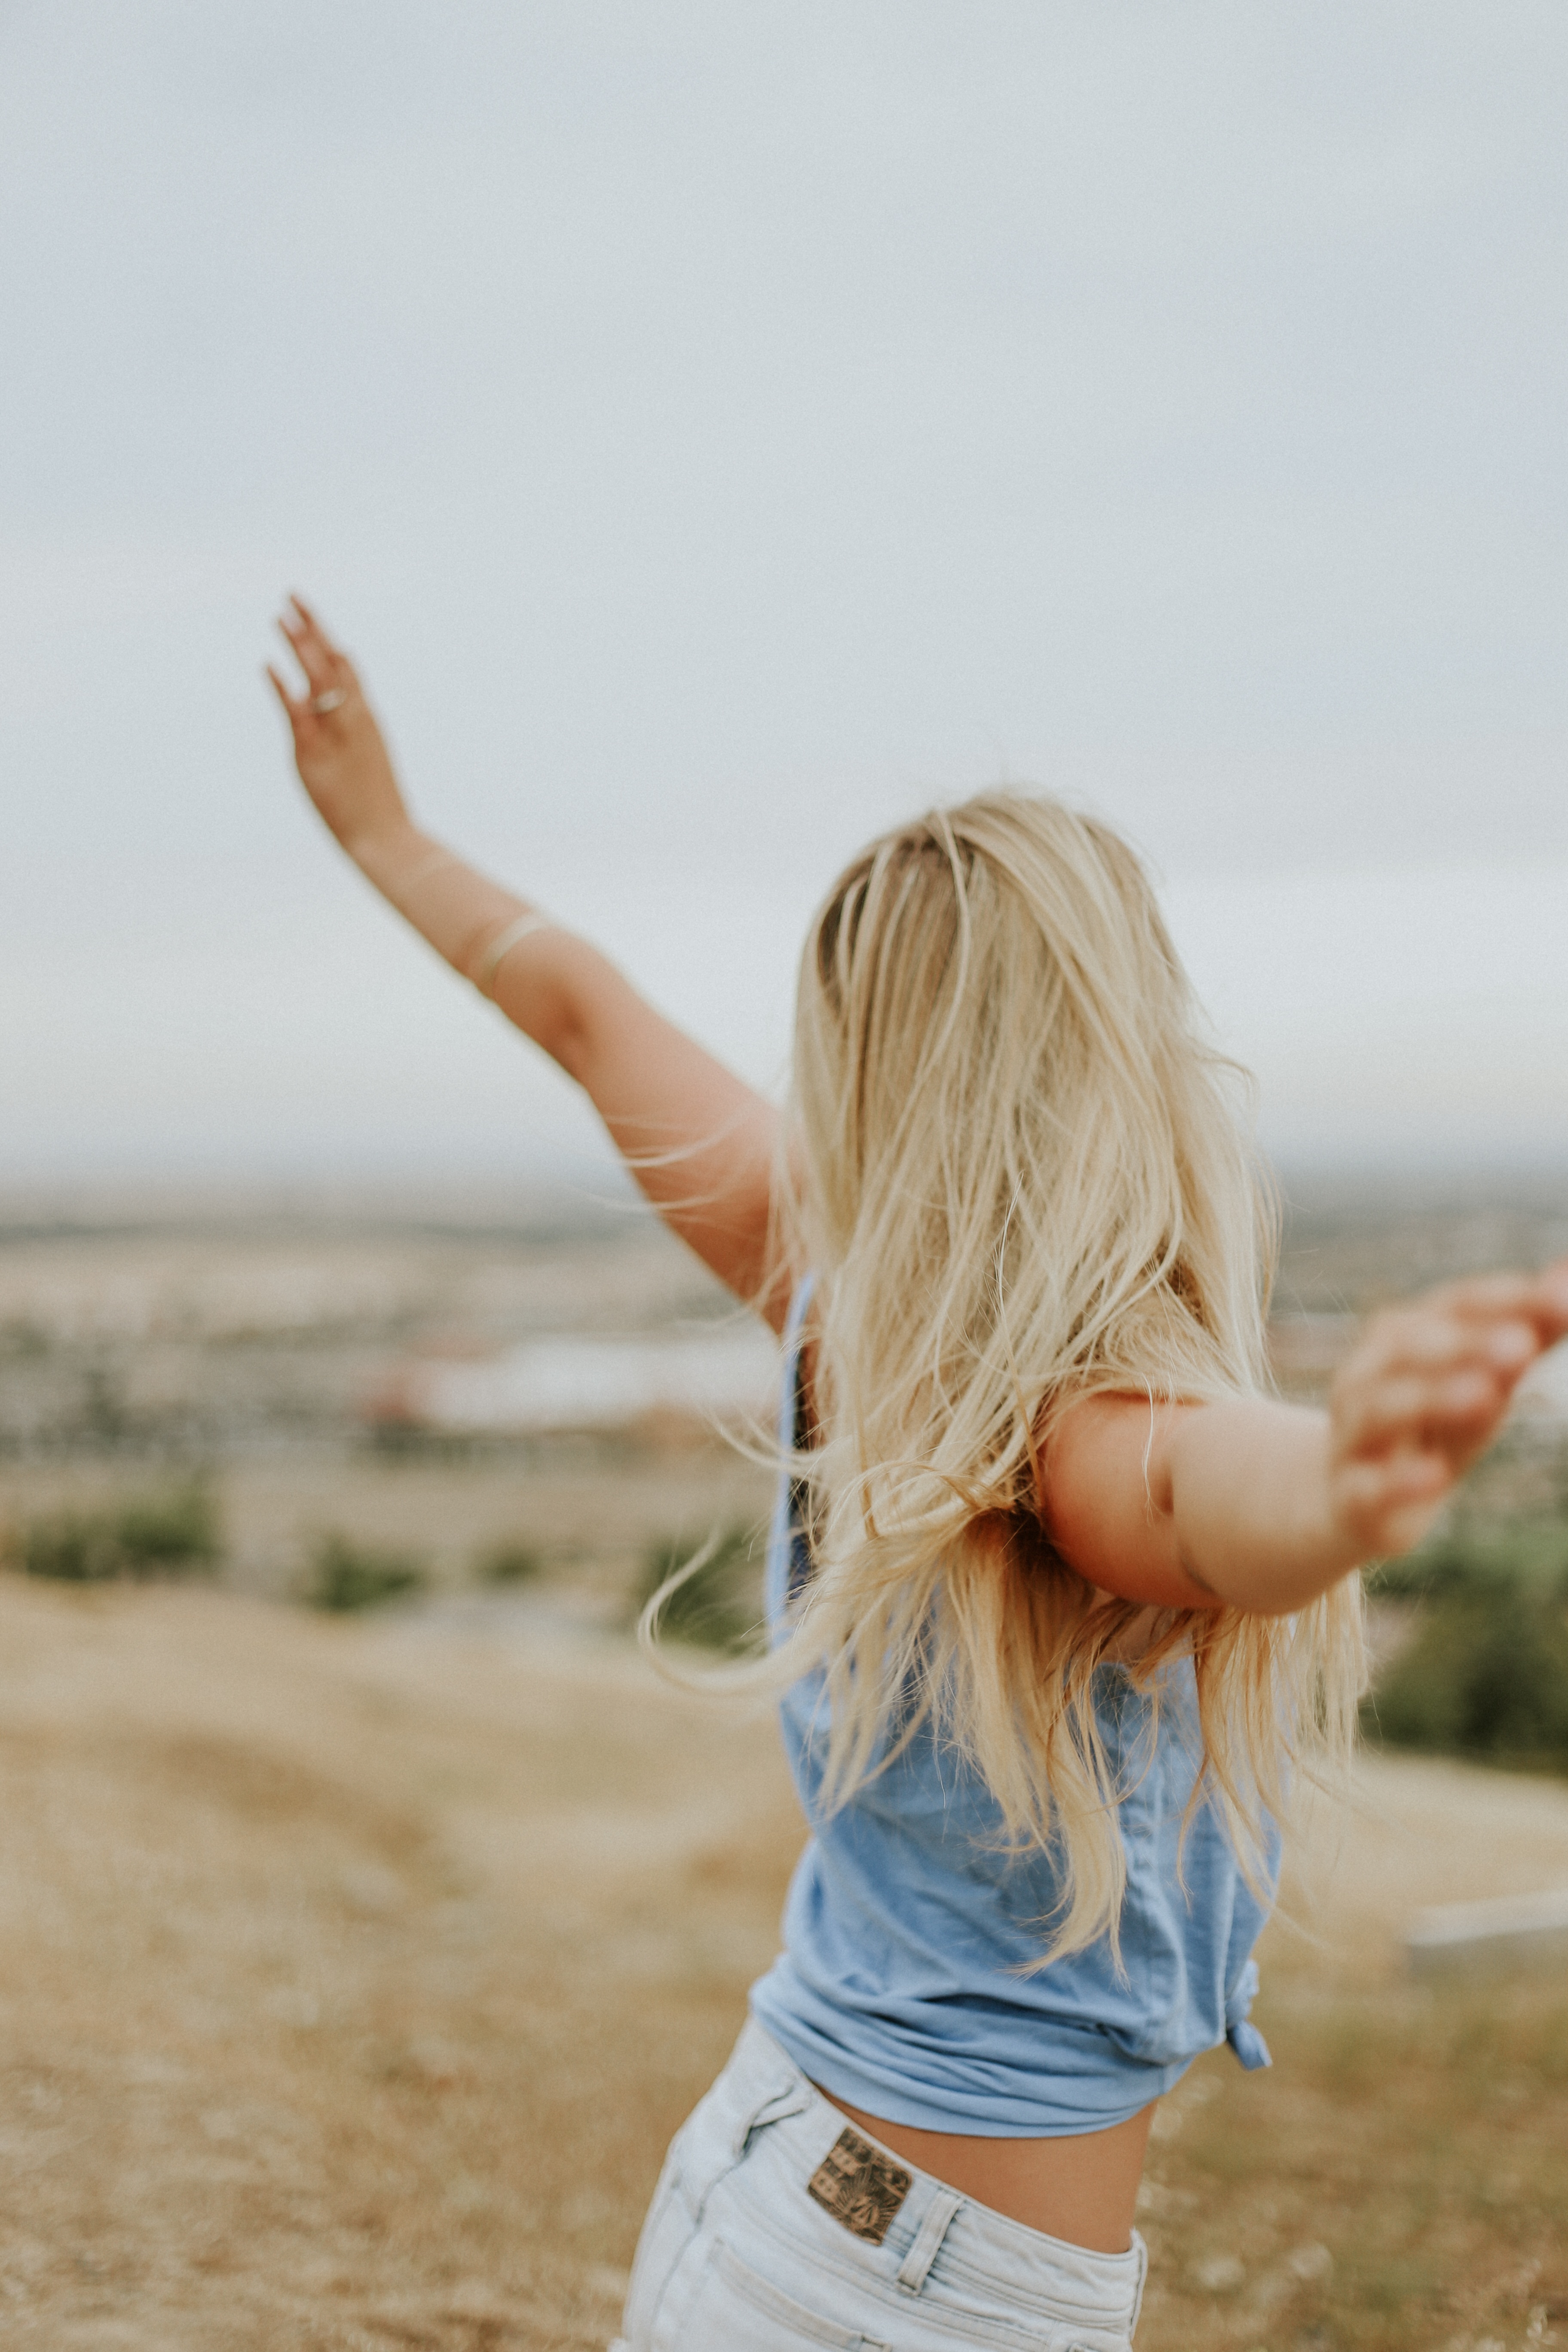
hand, person, girl, woman, photography, sunlight, portrait, model, spring, child, blue, freedom, human body, free, fun, photograph, skin, beauty, joy, emotion, interaction, photo shoot, portrait photography, human positions, physical fitness